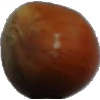
Label: nut_forest